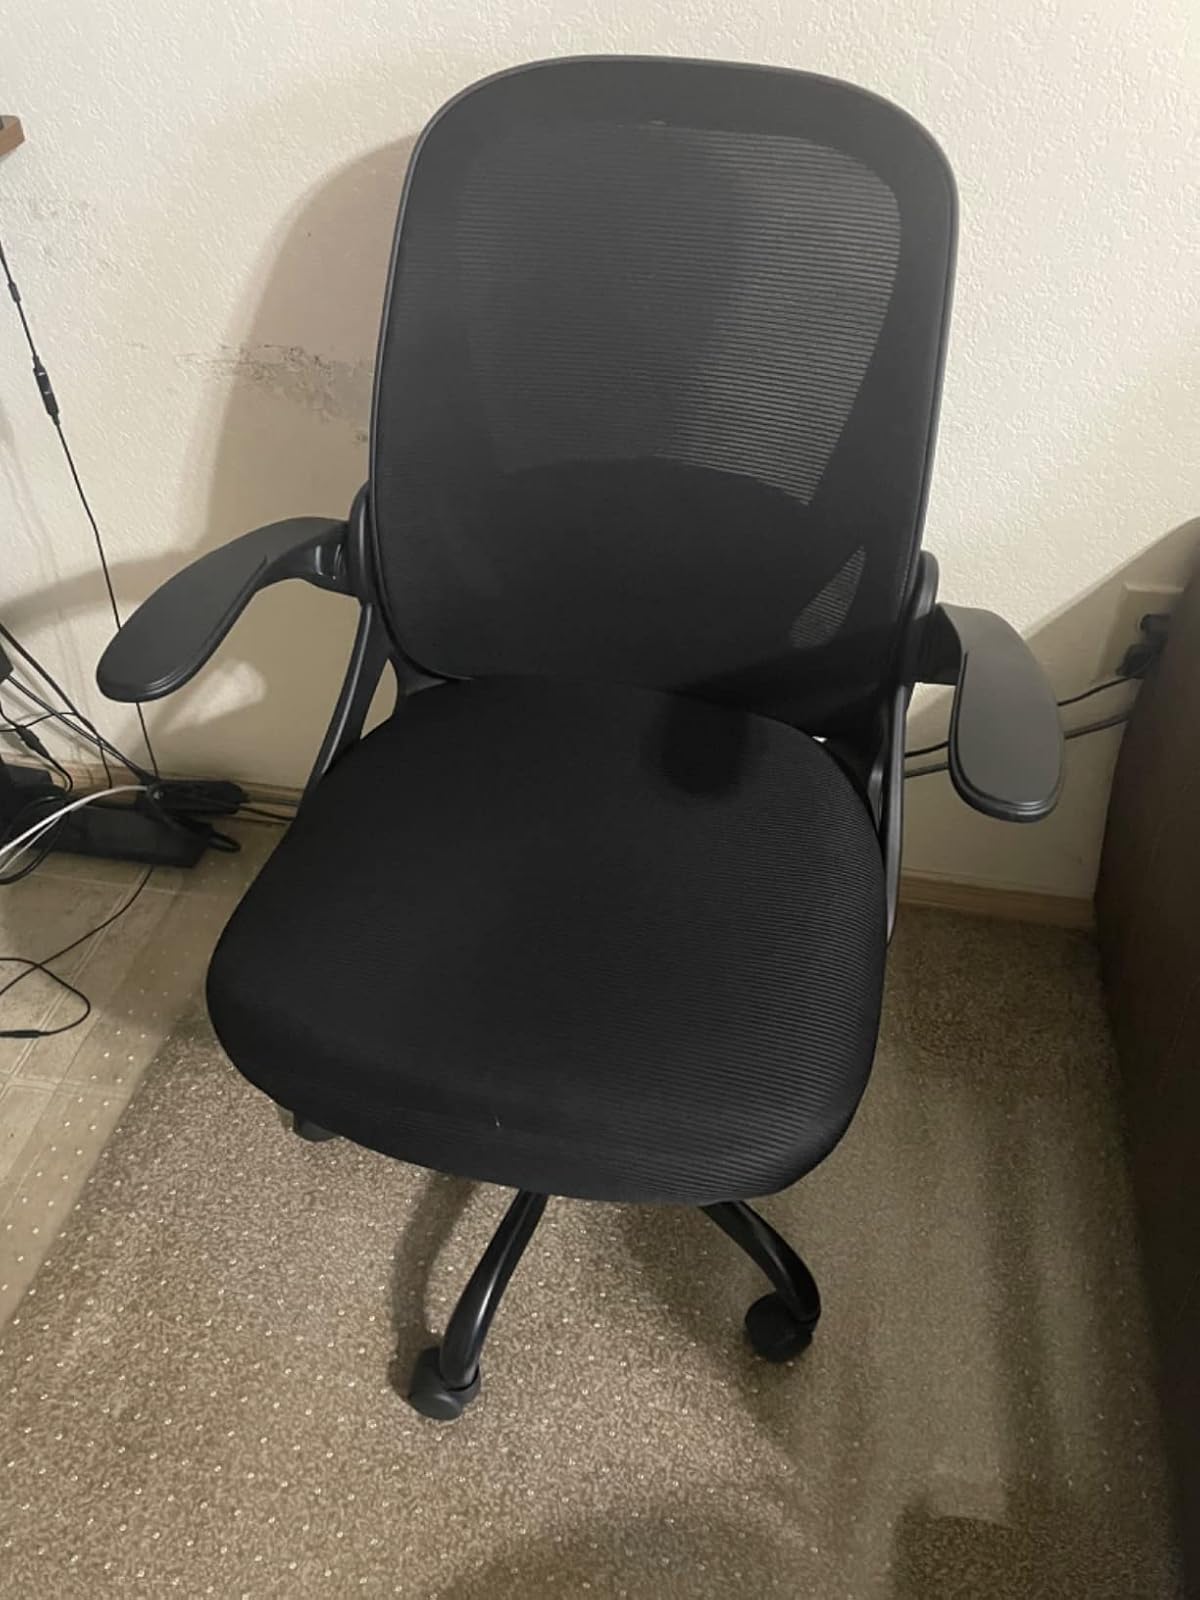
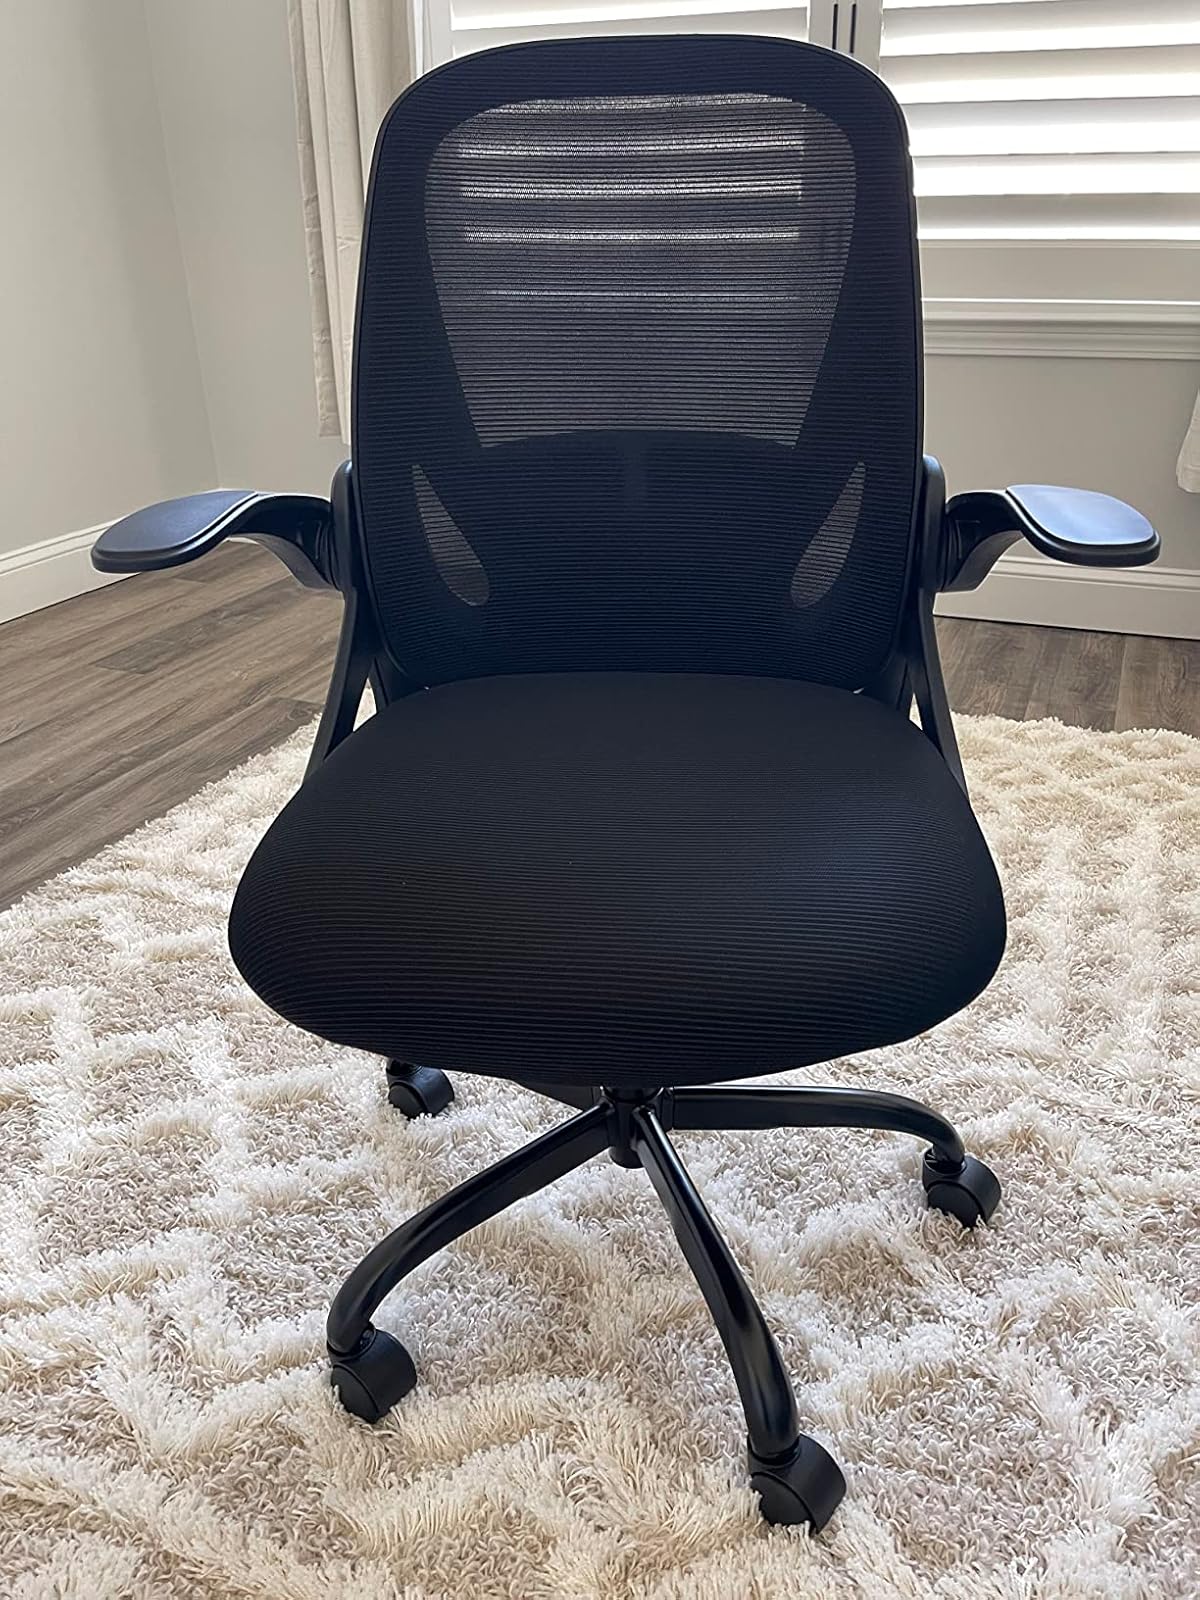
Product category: items_chair
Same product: yes